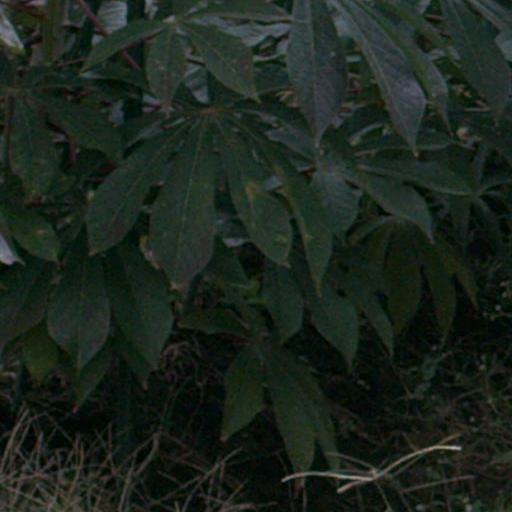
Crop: cassava